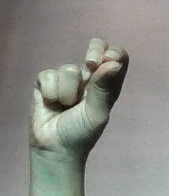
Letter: gaaf